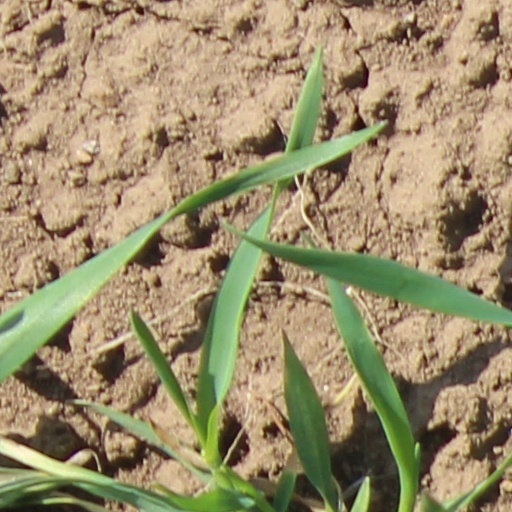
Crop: wheat